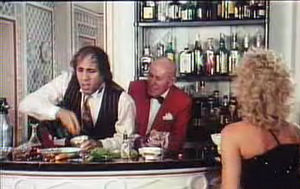
Grand Hotel Excelsior est un film italien réalisé par Castellano et Pipolo, sorti en 1982.